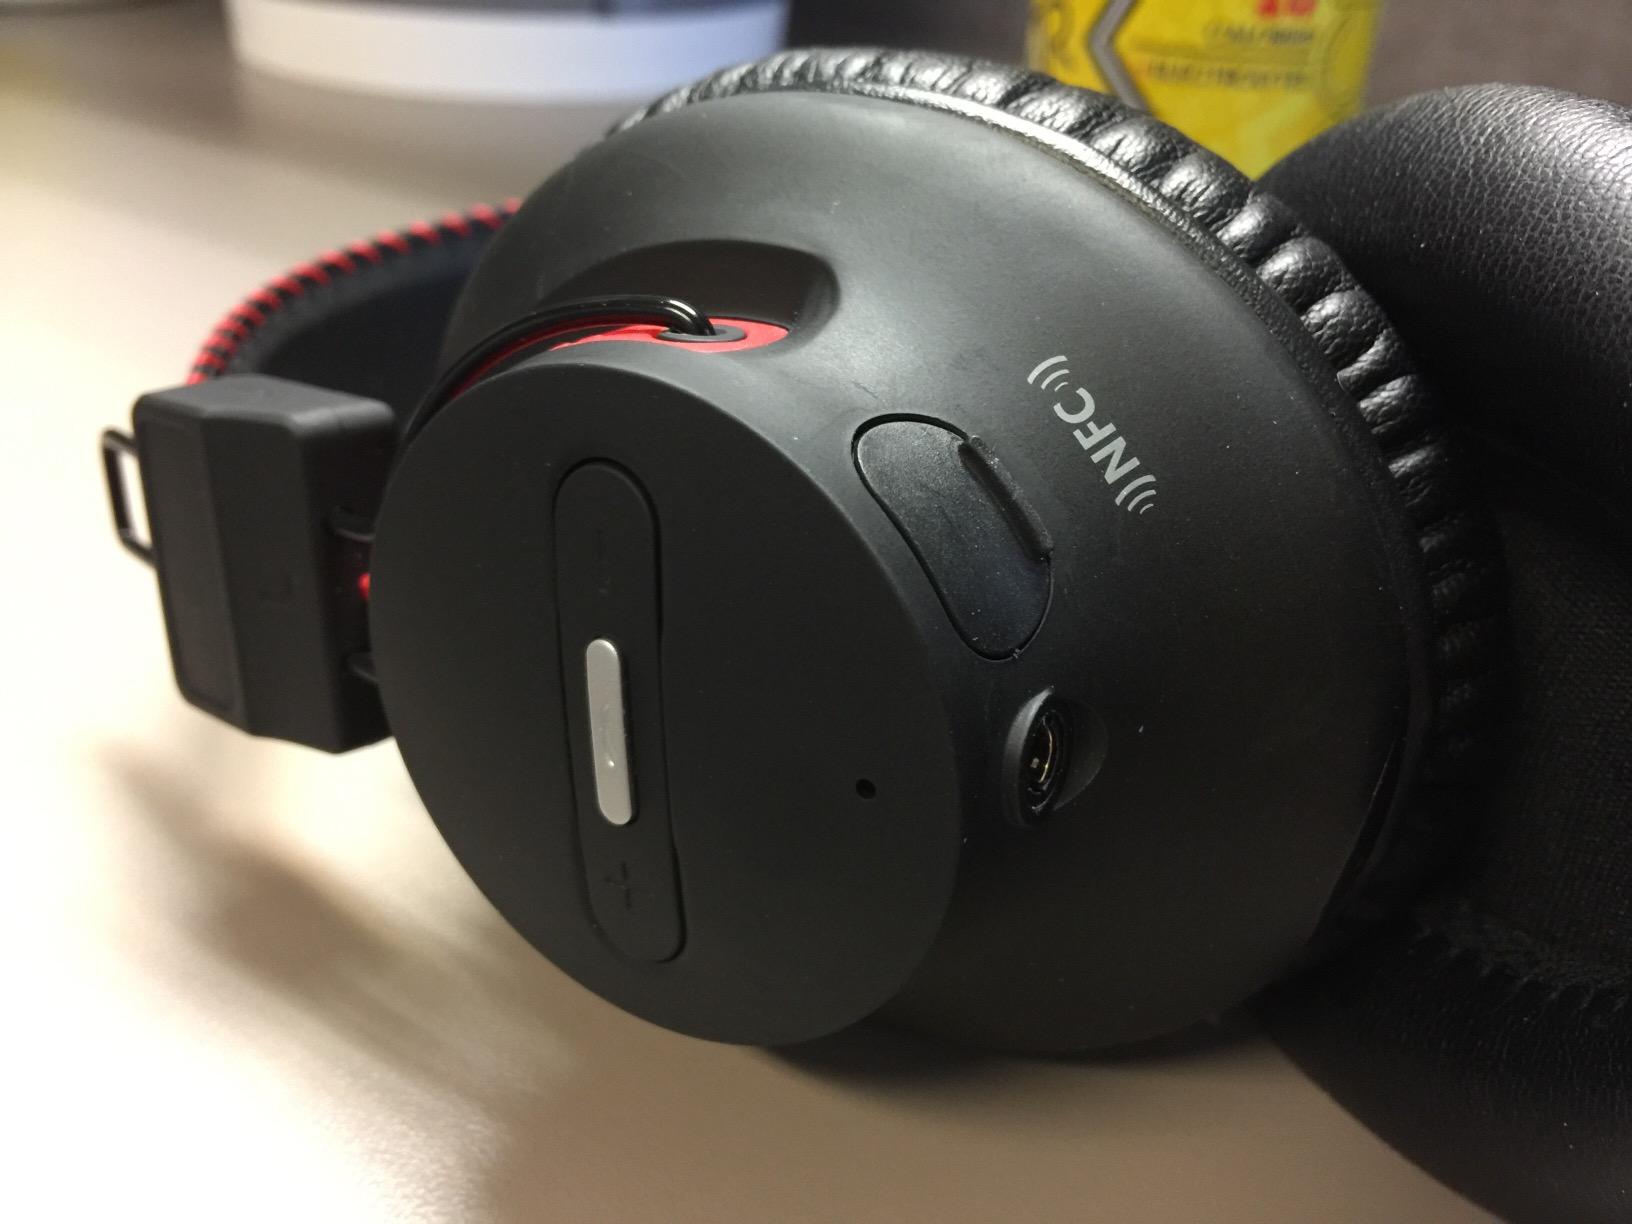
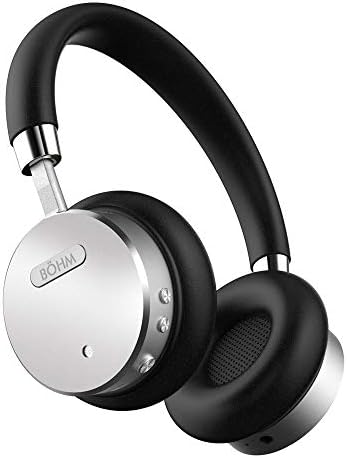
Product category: headphones
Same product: no